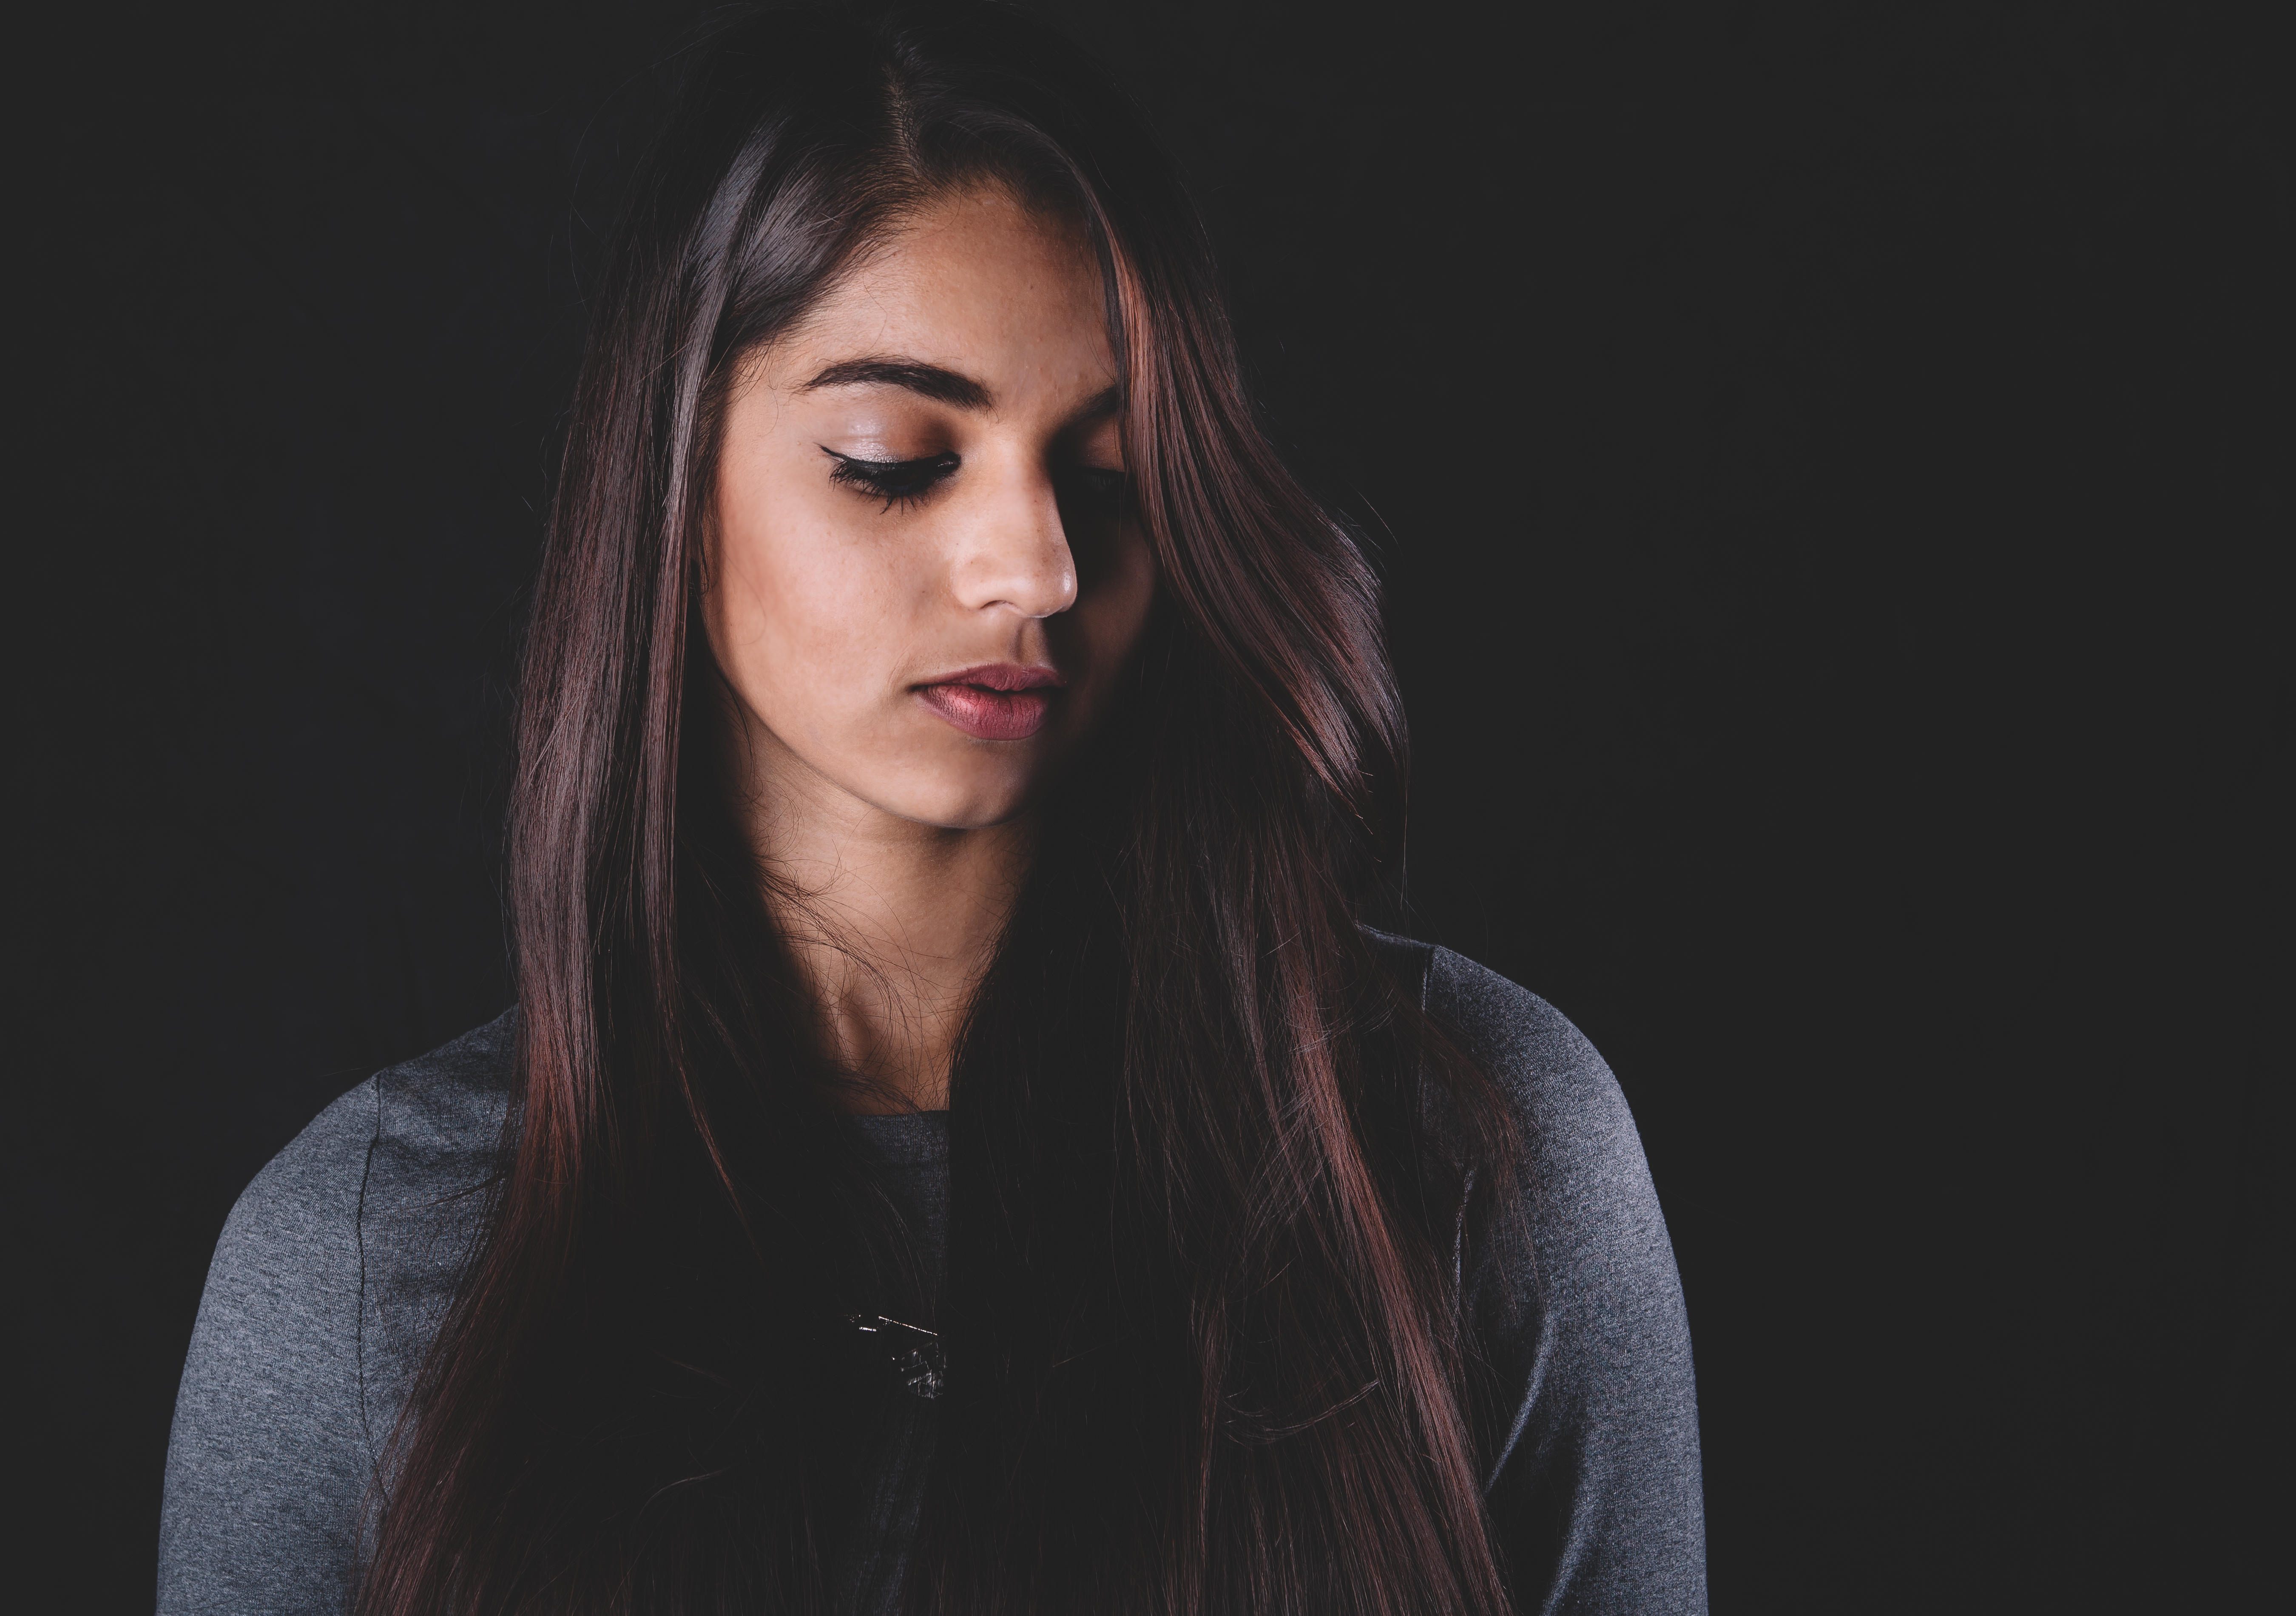
person, woman, photography, dark, female, singer, brunette, portrait, model, darkness, fashion, black, lady, hairstyle, singing, beauty, photo shoot, brown hair, portrait photography